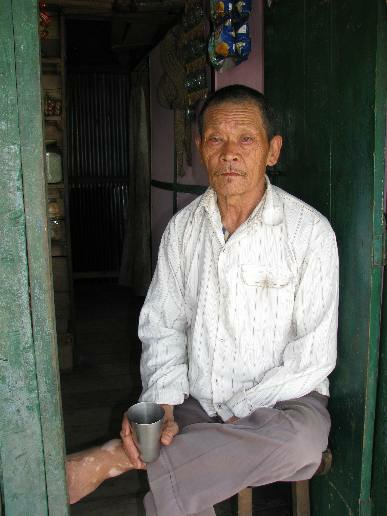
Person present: No